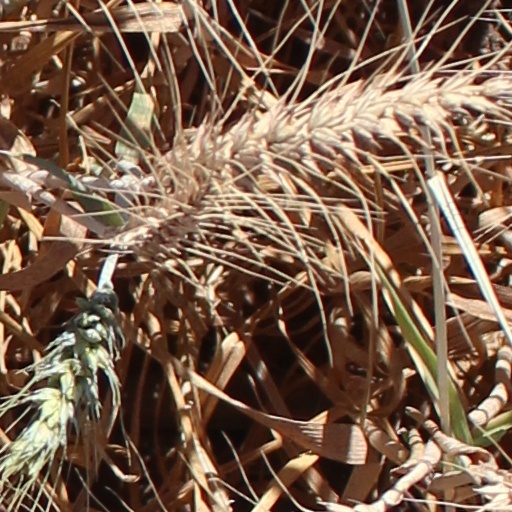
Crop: wheat